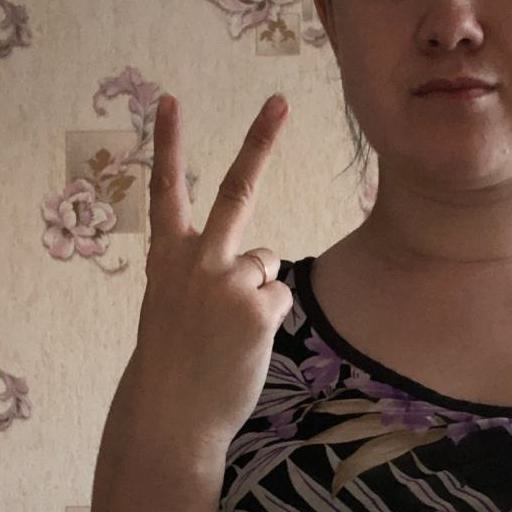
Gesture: peace_inverted